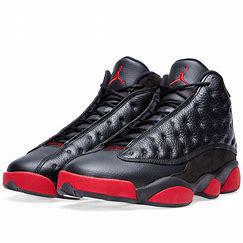
Brand: Jordan
Model: 13